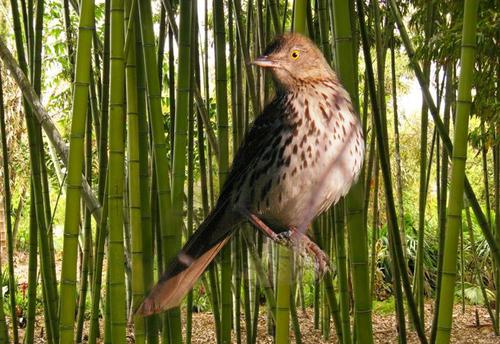
Bird species: Brown_Thrasher
Bird type: landbird
Background: land